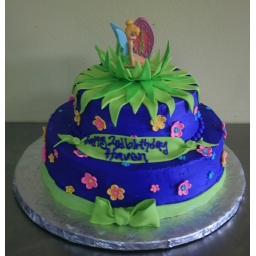
Cute Tinkerbell cake with a Tinkerbell candle sitting in some fondant grass.